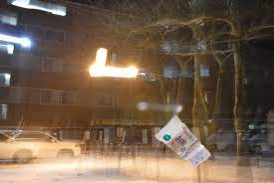
Denominación: 100